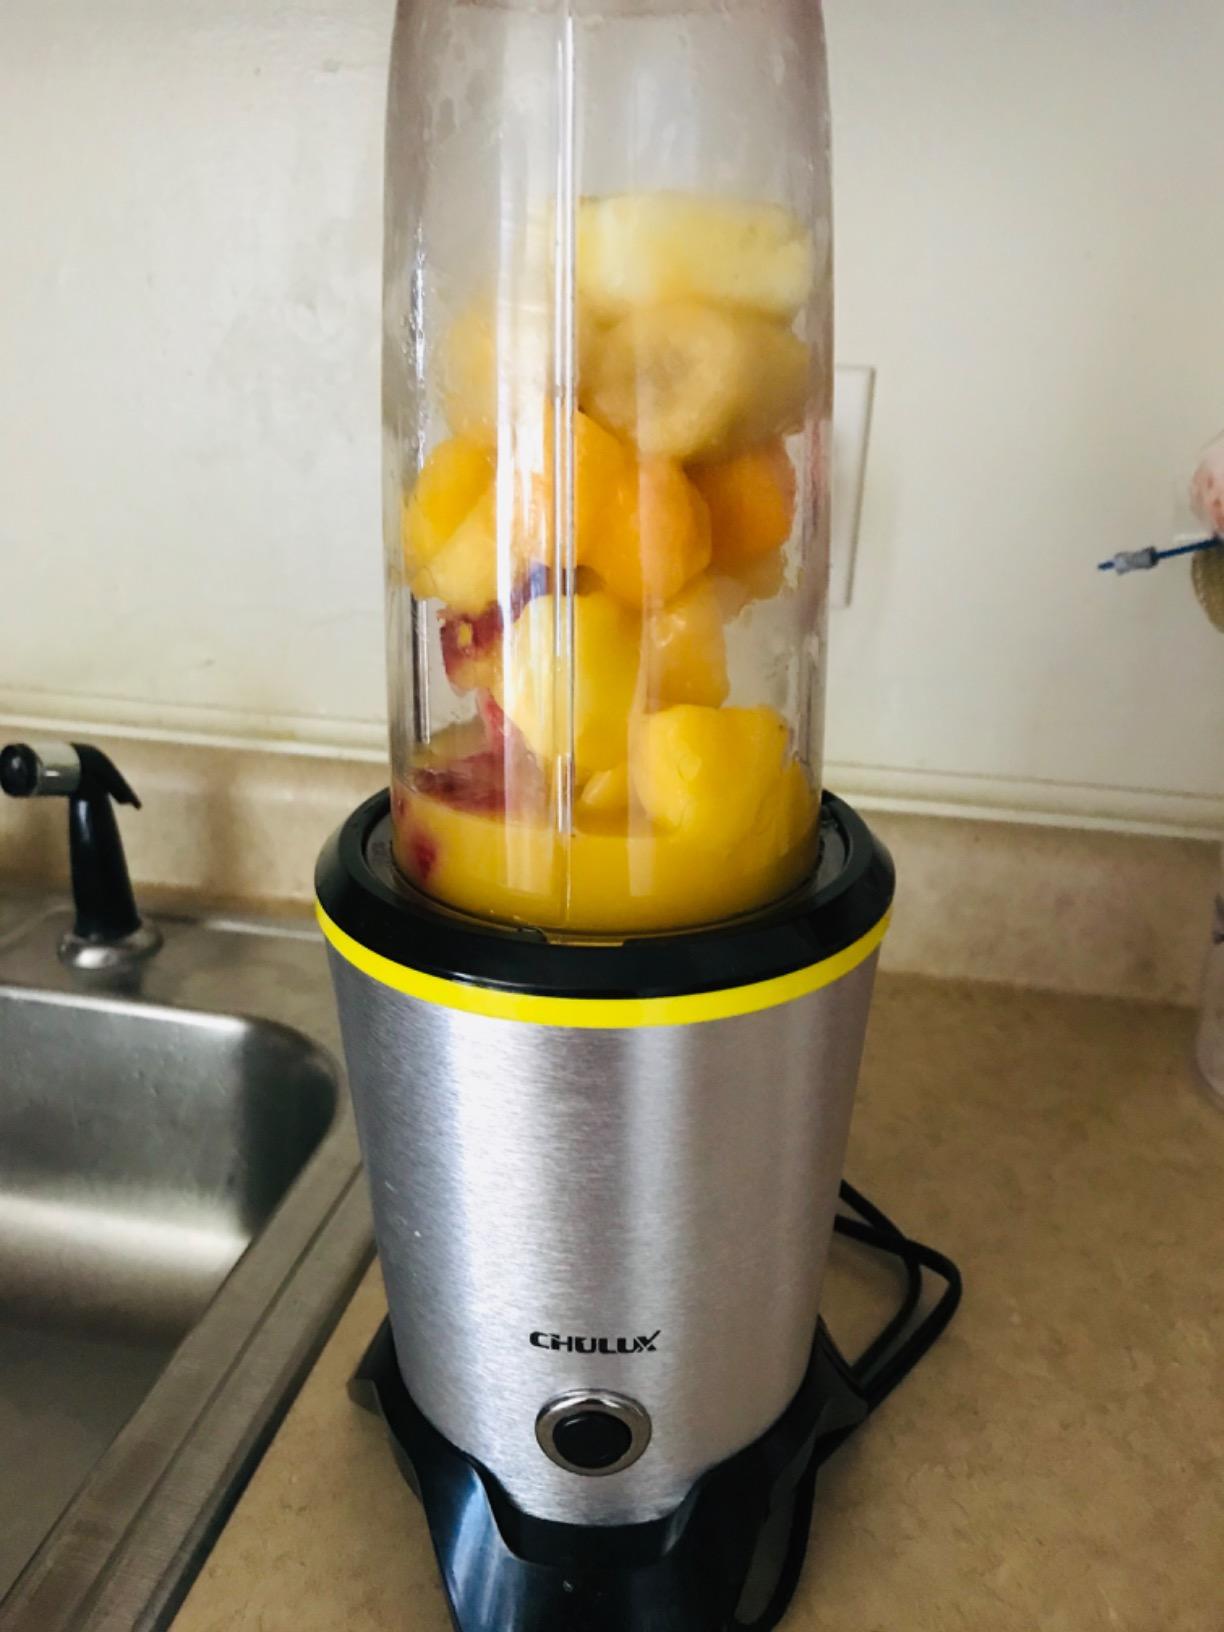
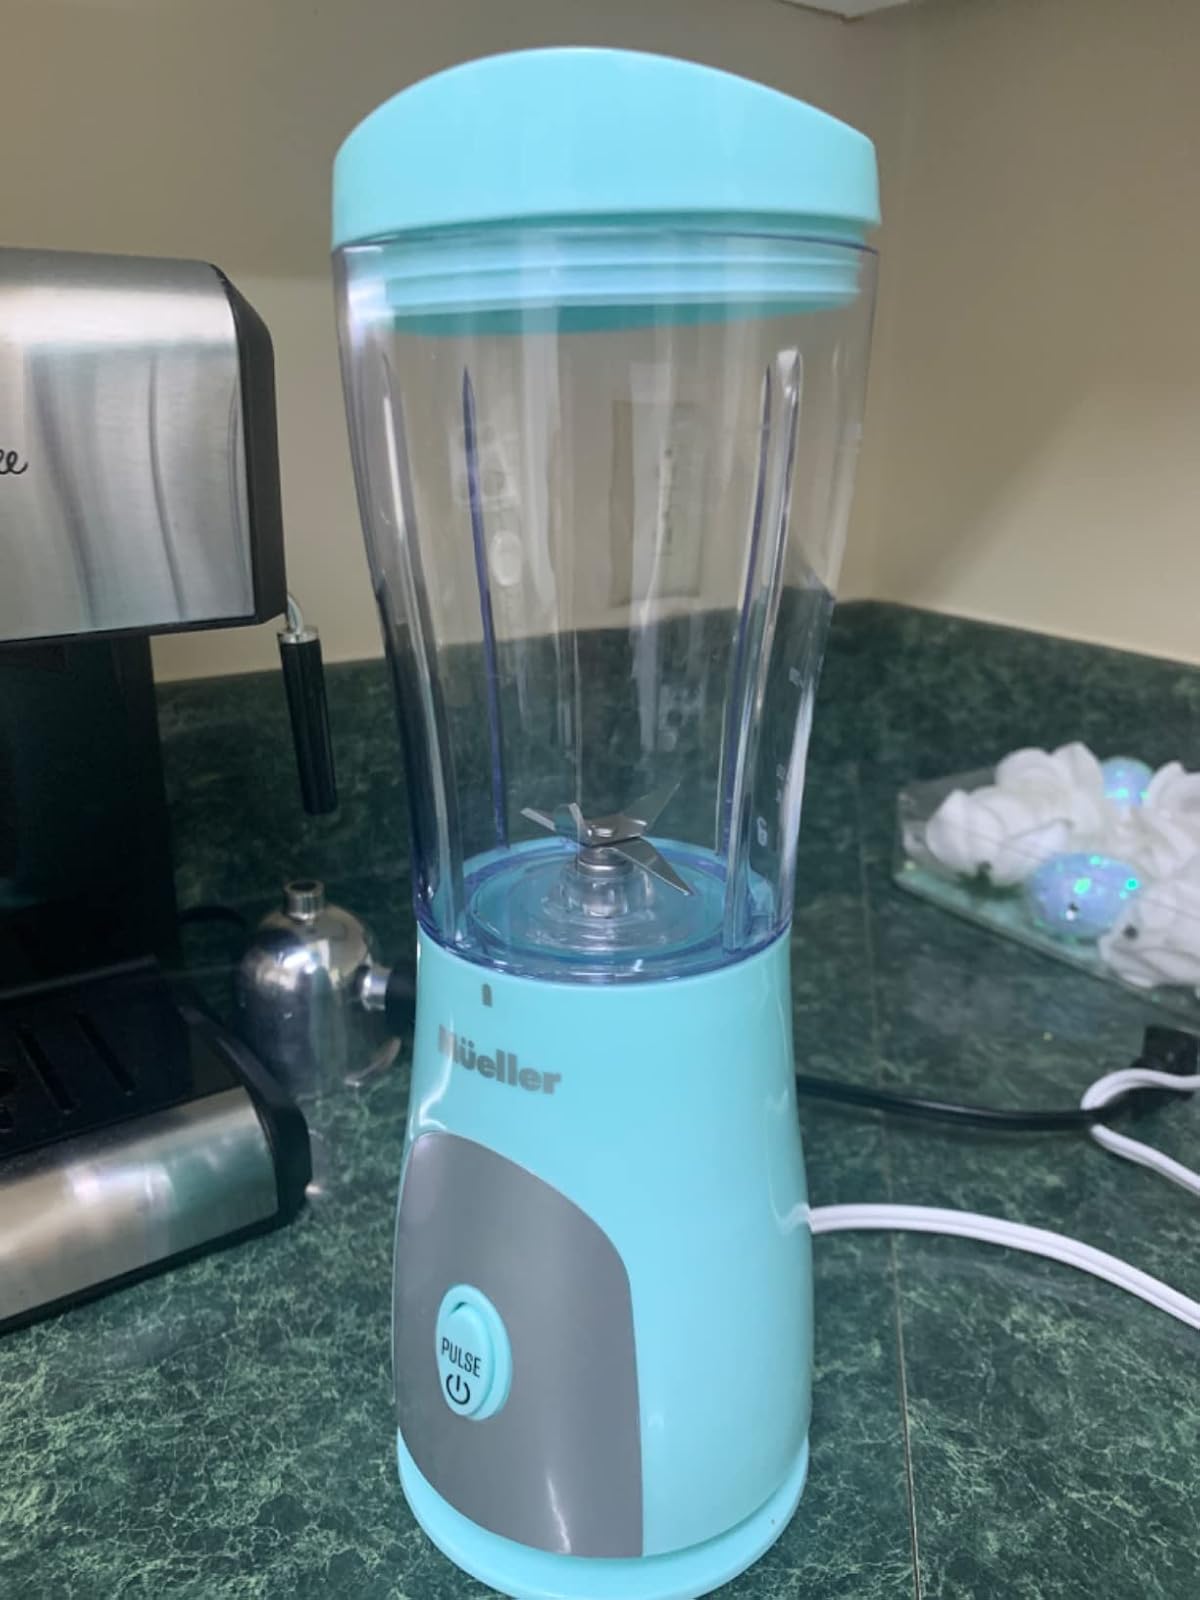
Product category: items_blender
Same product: no